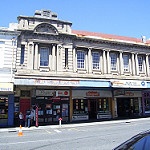
Scene: Outdoor